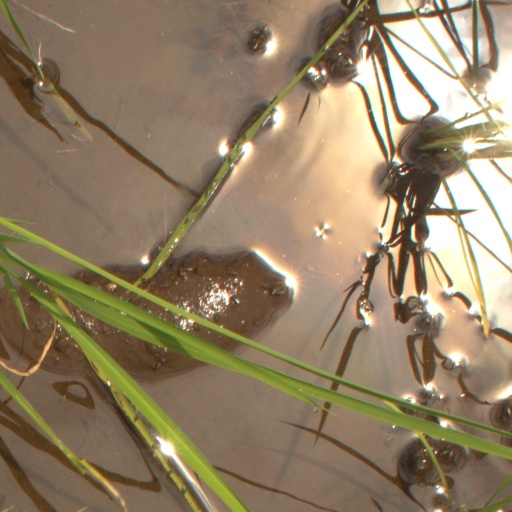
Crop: rice